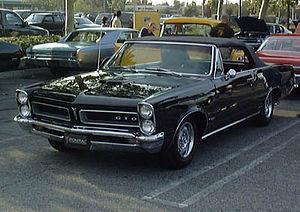
La Pontiac GTO est une automobile muscle car de la filiale Pontiac de General Motors. Apparue comme un sous-modèle performant de la Pontiac LeMans, elle est souvent considérée comme le premier muscle car de l'histoire de l'automobile.
Muscle car est un terme anglophone servant à désigner des automobiles américaines propulsées par un moteur surdimensionné, le plus souvent un V8. Si les premières automobiles de grande puissance sont nées dans les années 1950, l'histoire officielle désigne généralement sous l'appellation de « muscle car » des modèles datant pour la plupart de la décennie suivante.